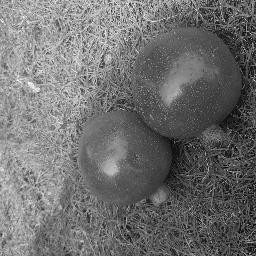
Fruit: Pomegranate
Quality: Good